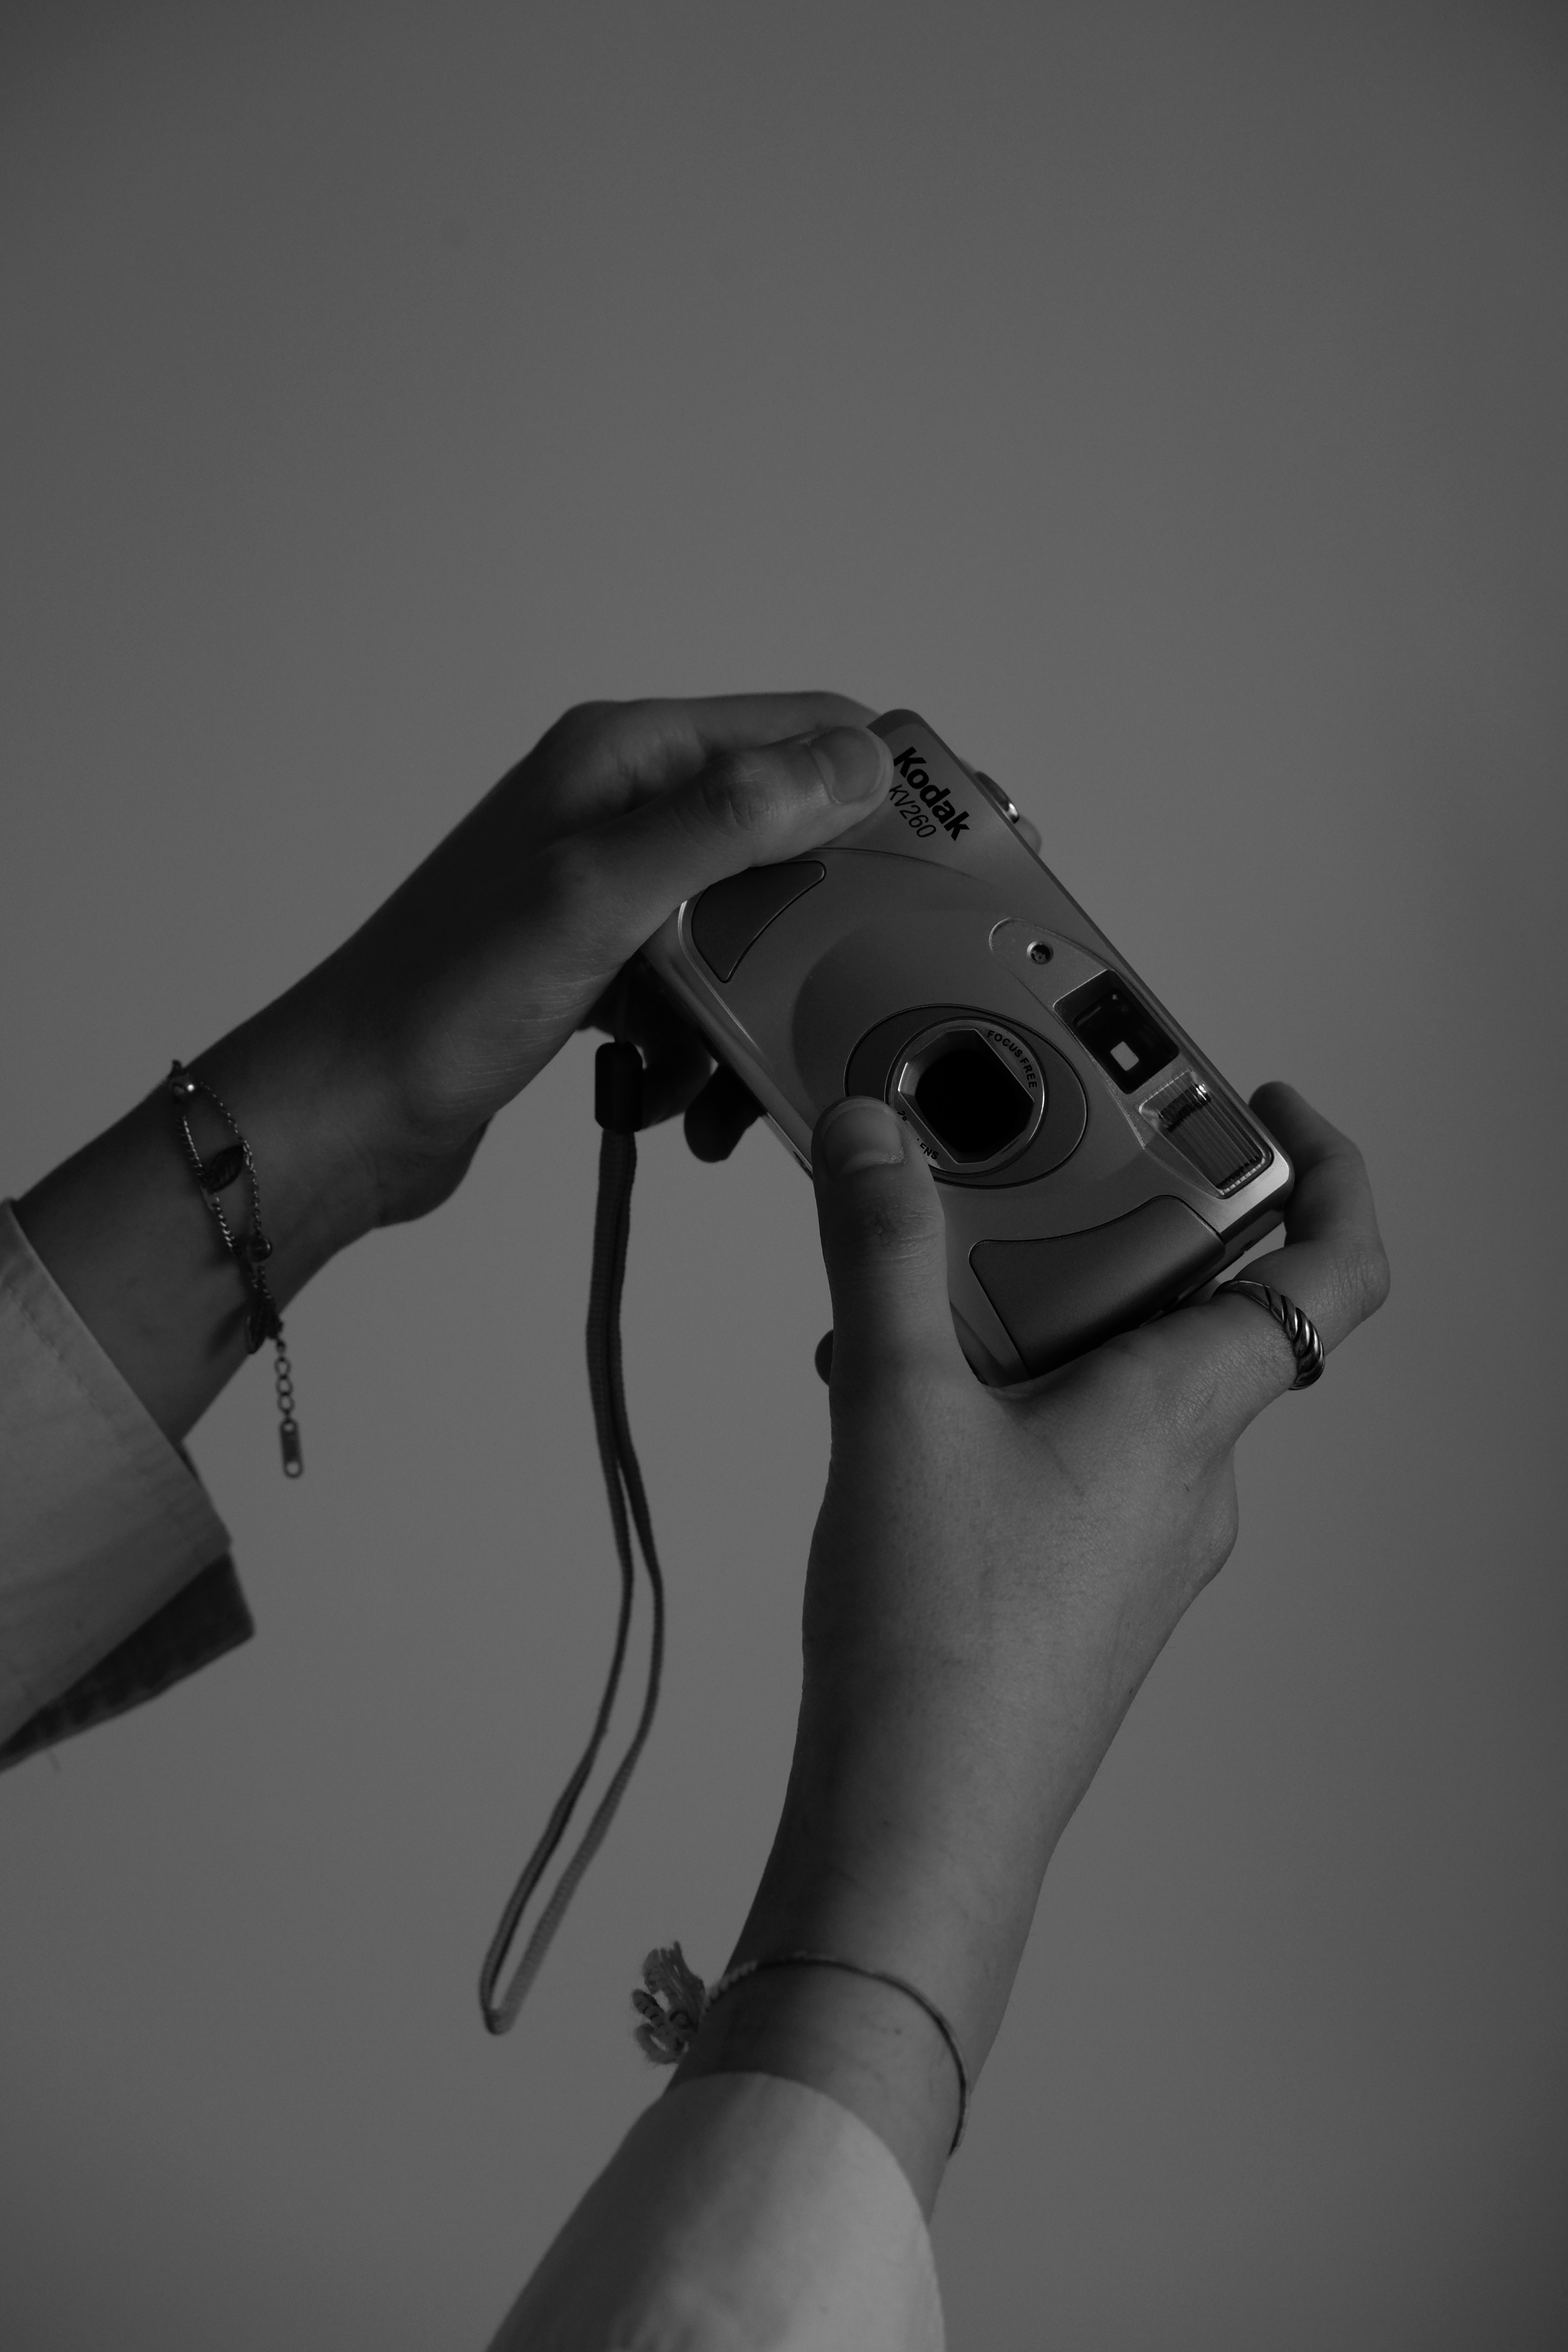
carema, hand, photographer, camera, flash photography, camera accessory, camera lens, gesture, cameras optics, single lens reflex camera, eyelash, digital camera, finger, gadget, elbow, mirrorless interchangeable lens camera, wrist, reflex camera, nail, eyewear, lens, Point and shoot camera, audio equipment, personal protective equipment, thumb, monochrome photography, strap, monochrome, fashion accessory, font, human leg, still life photography, jewellery, macro photography, film camera, portrait photography, illustration